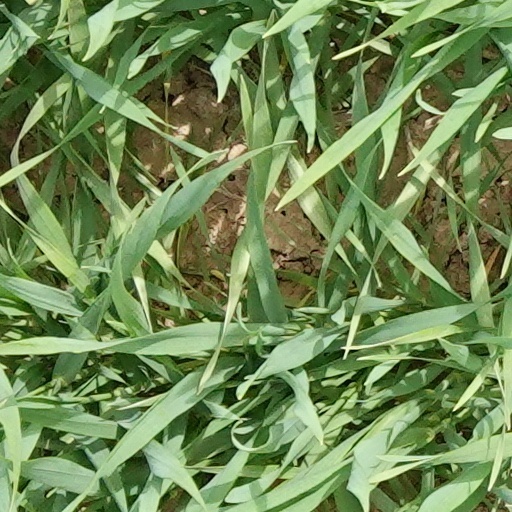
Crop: wheat